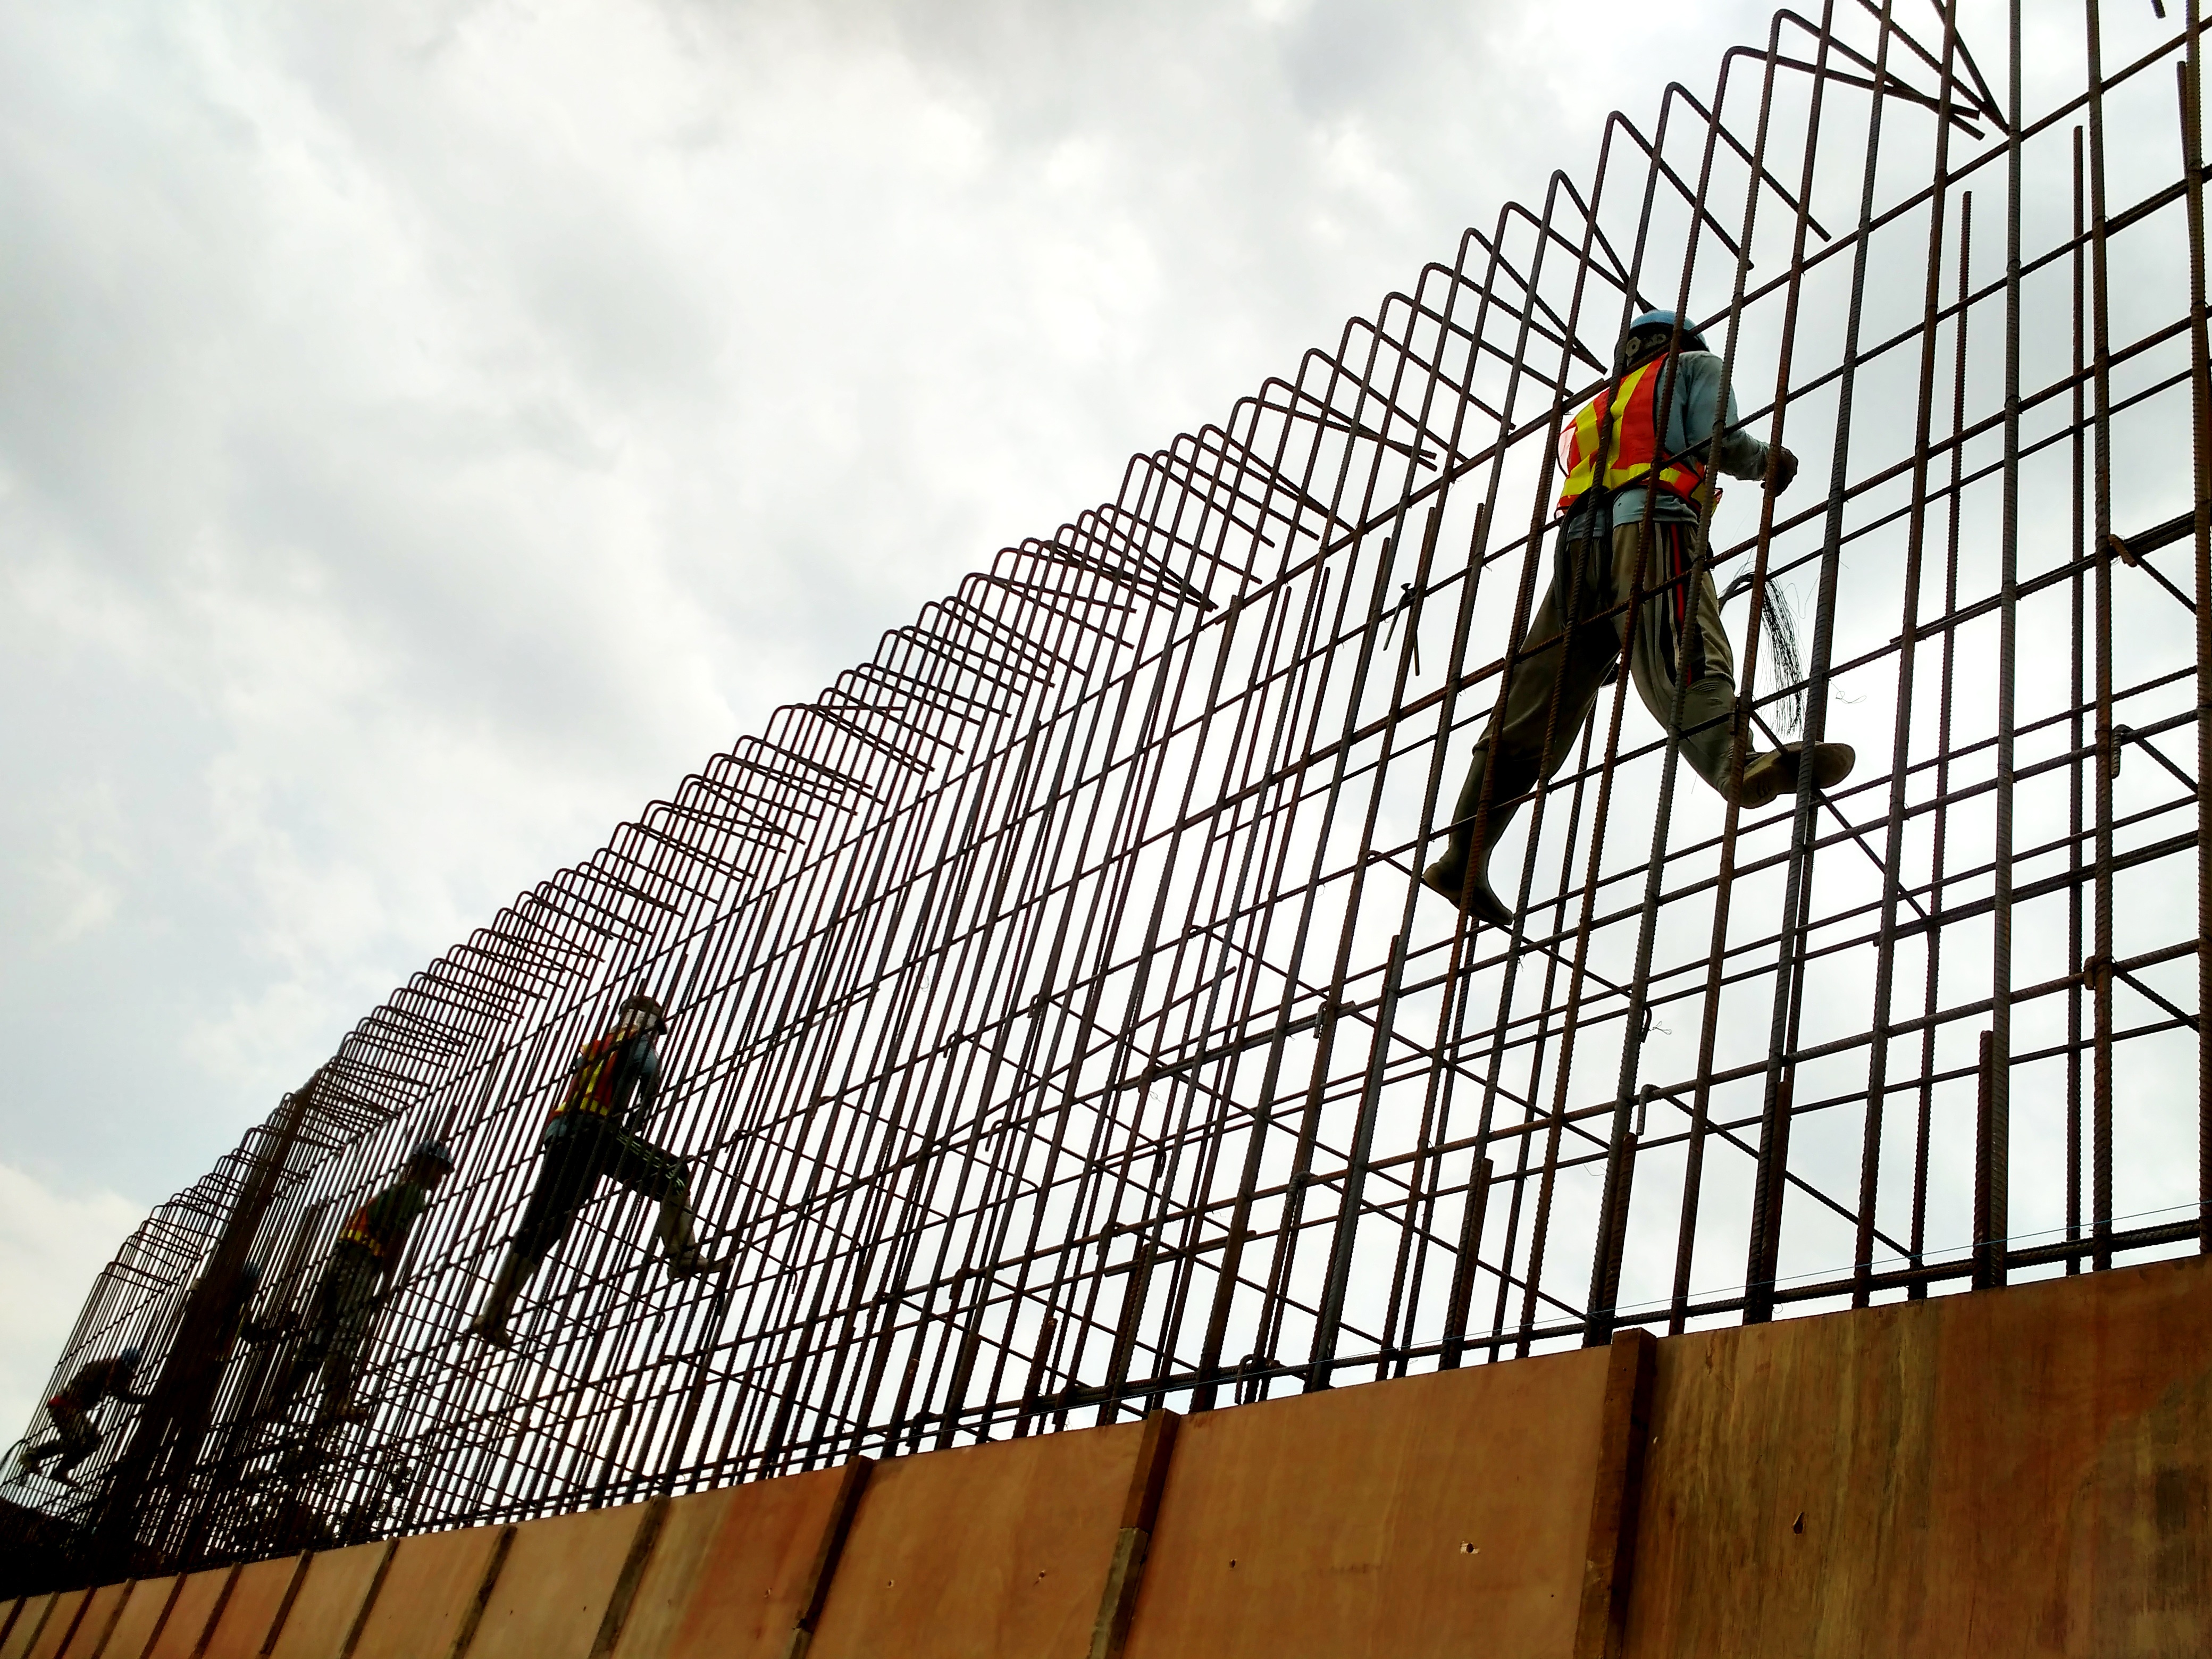
work, fence, roof, wall, guy, construction, line, equipment, concrete, climb, worker, build, iron, labor, builder, indonesian, task, outdoor structure